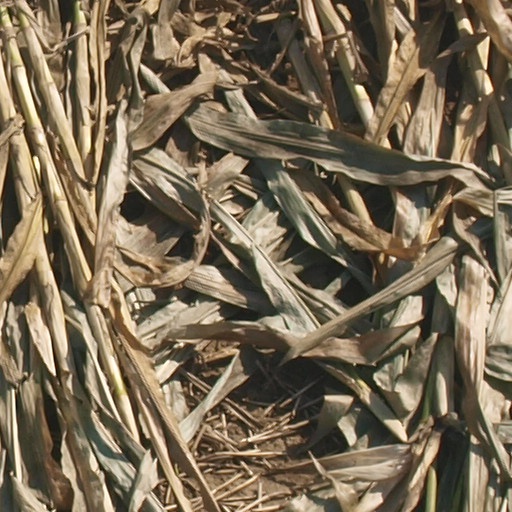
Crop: maize; corn